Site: brandenburg
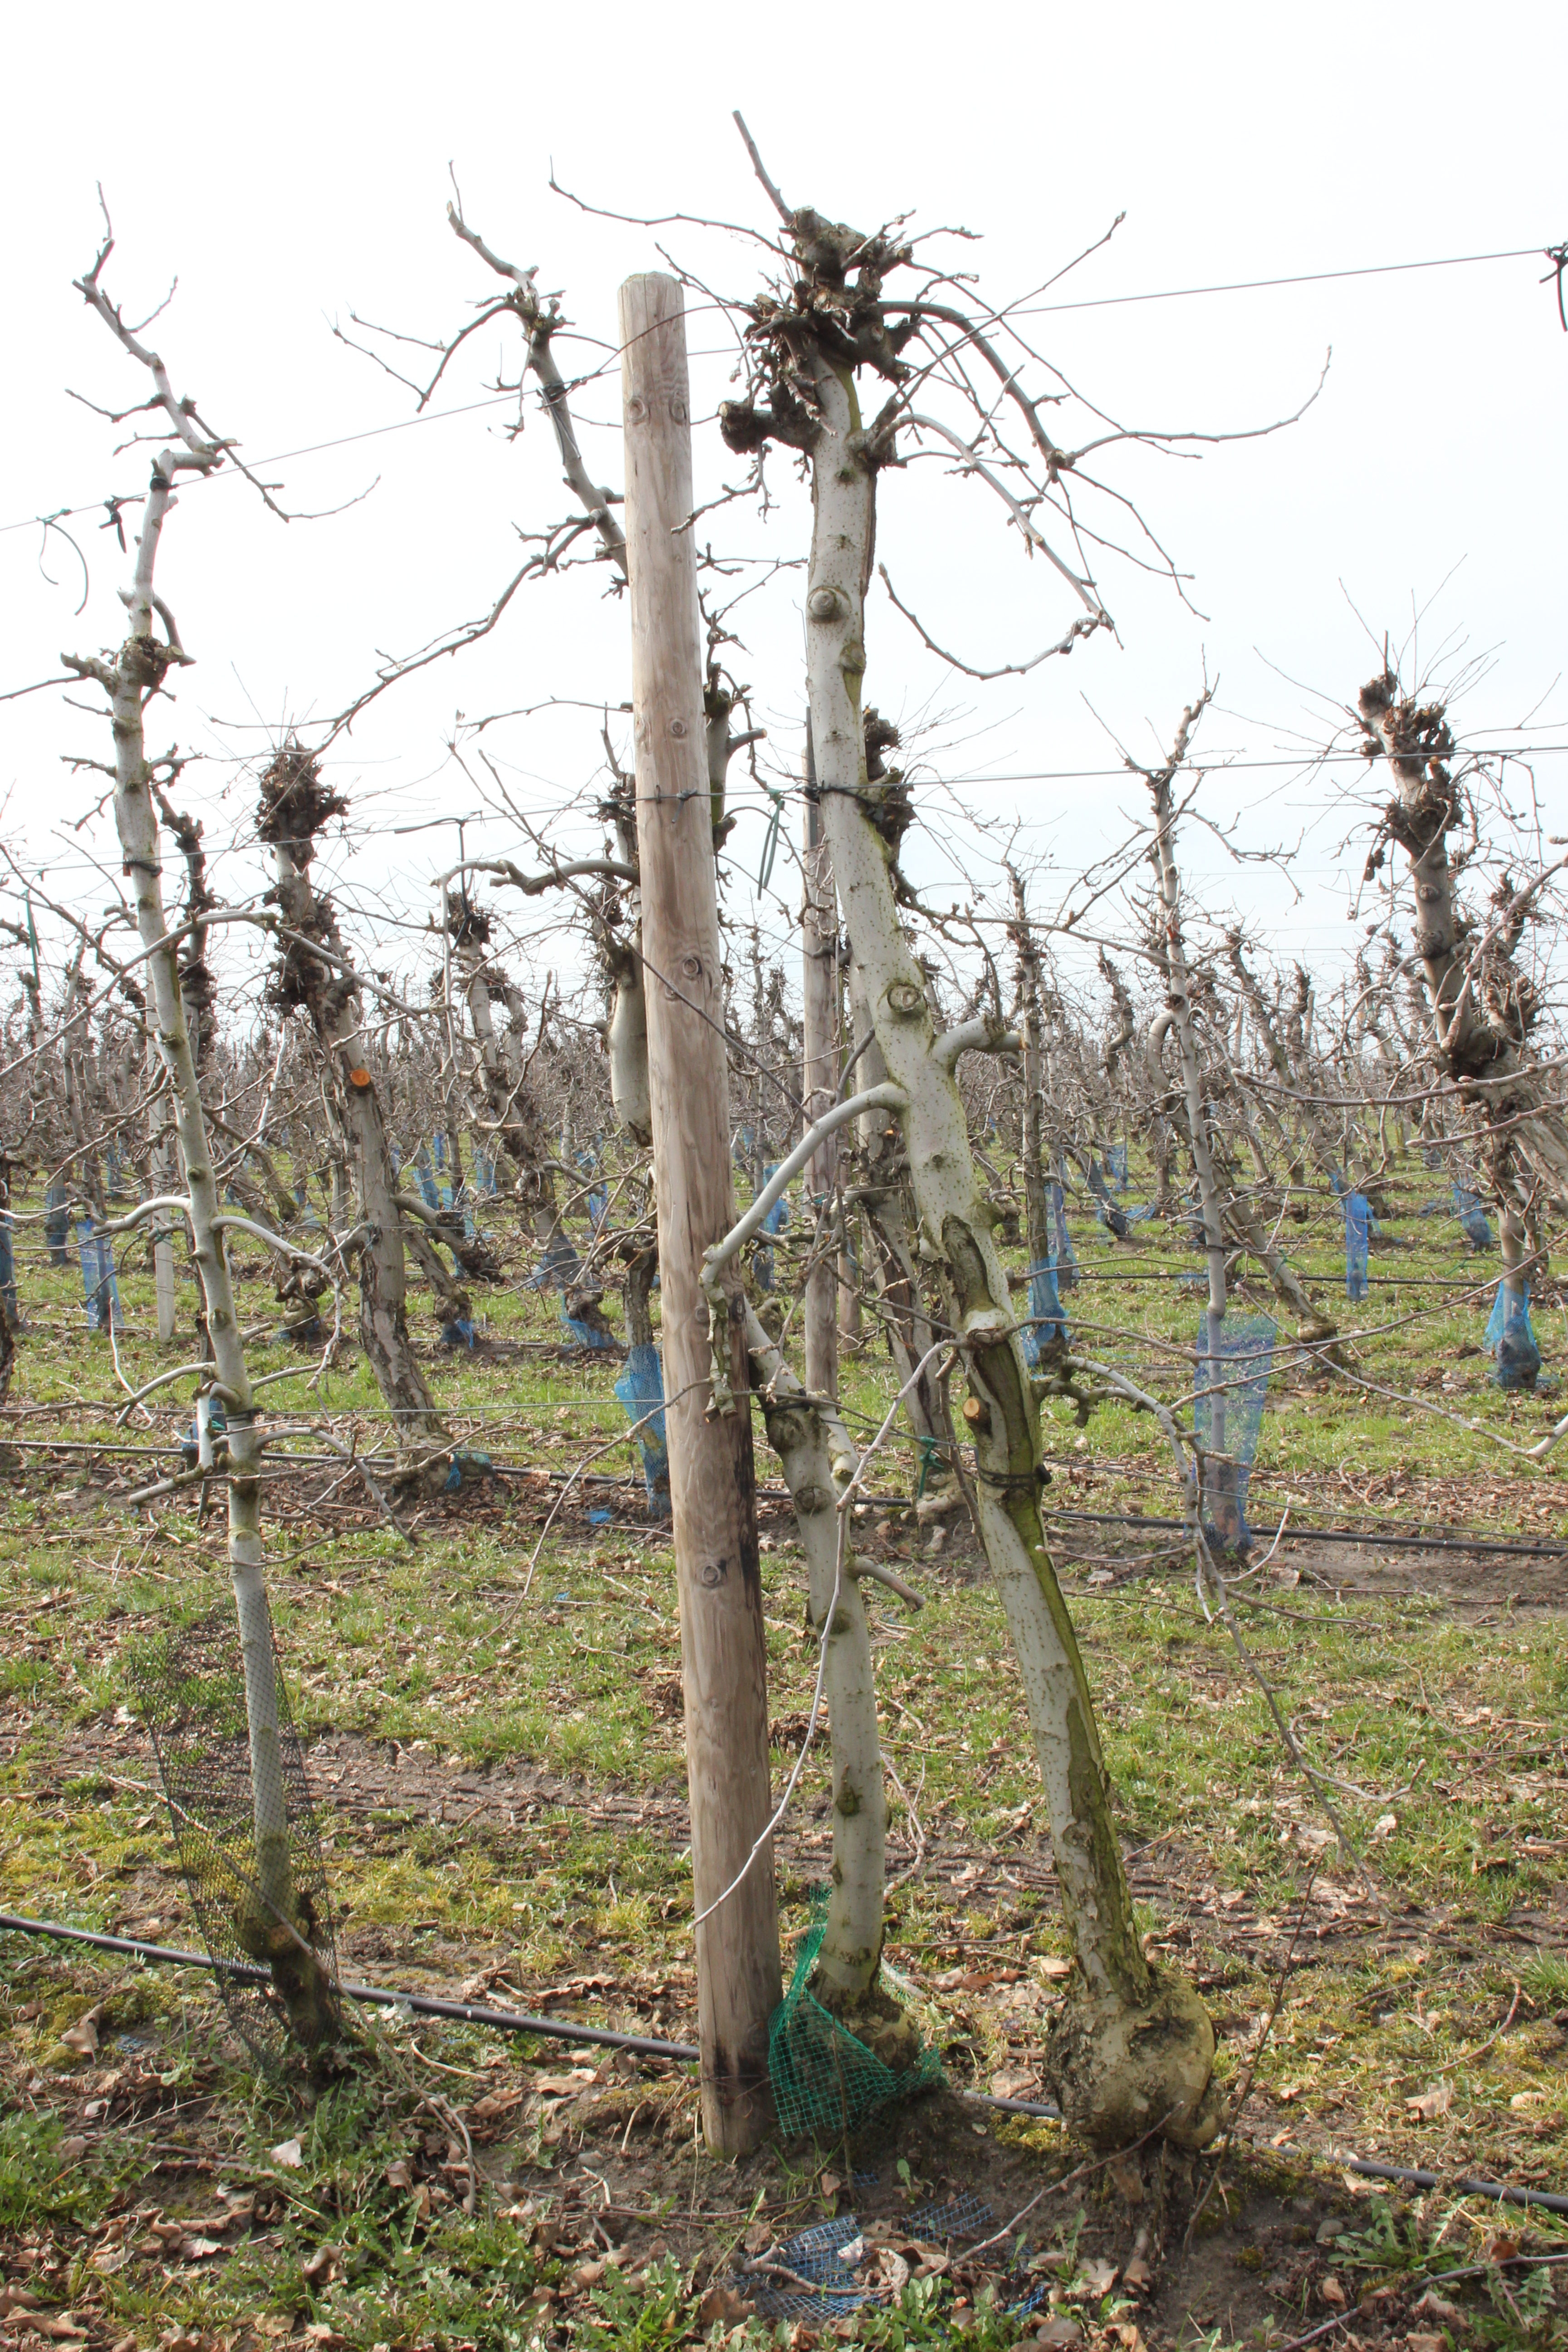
Growth stage (BBCH 01): Bud development